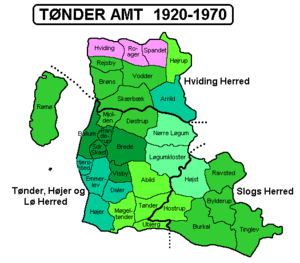
Tønder Amt
Tønder Amt. Med grønne nuancer er indtegnet kommuner, der efter kommunalreformen i 1970 gik til Sønderjyllands amt, med rødt tre sogne, der gik til Ribe amt.
Tønder Amt var et amt fra 1920 og indtil Kommunalreformen i 1970. Indtil 1864 var det et amt i Hertugdømmet Slesvig.